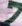
Number: 7